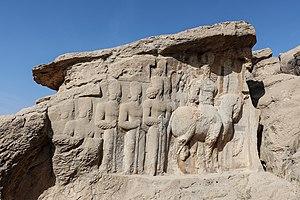
Bas-relief de la Parade de Shapur Ier, Naqsh-e Rajab, Iran
Naqsh-e Rajab est le nom moderne d'un ensemble de quatre bas-reliefs sassanides du IIIᵉ siècle. Le site se trouve à 3 km au nord de Persépolis et à proximité de Naqsh-e Rostam, dans le Fars, en Iran.